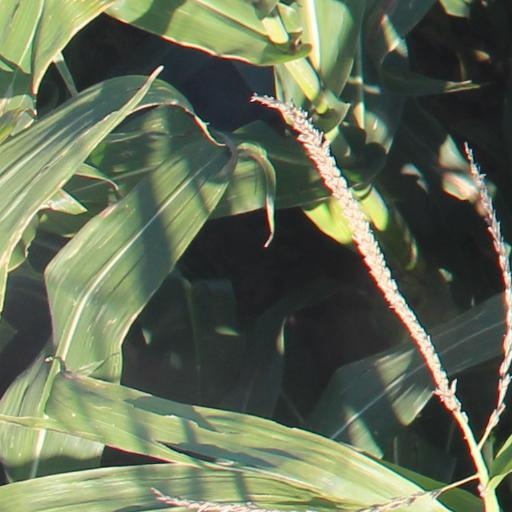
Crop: maize; corn